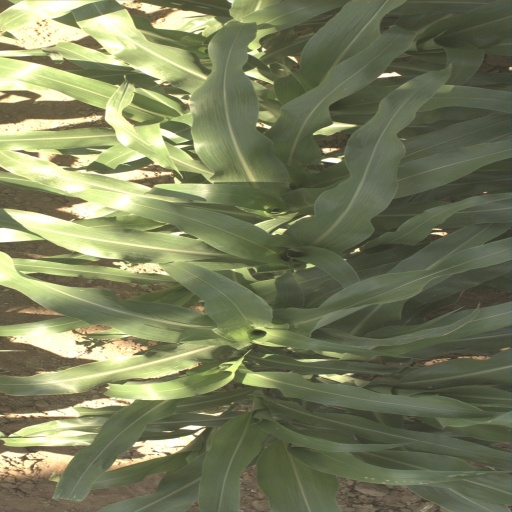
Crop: sorghum